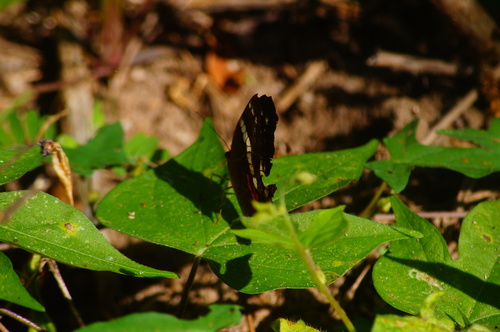
Scientific name: Anartia fatima
Common name: Banded peacock
Family: Nymphalidae
Order: Lepidoptera
Pollinator type: Primary pollinator
Habitat: Open areas and gardens
Geographic range: South America
Conservation status: Least Concern